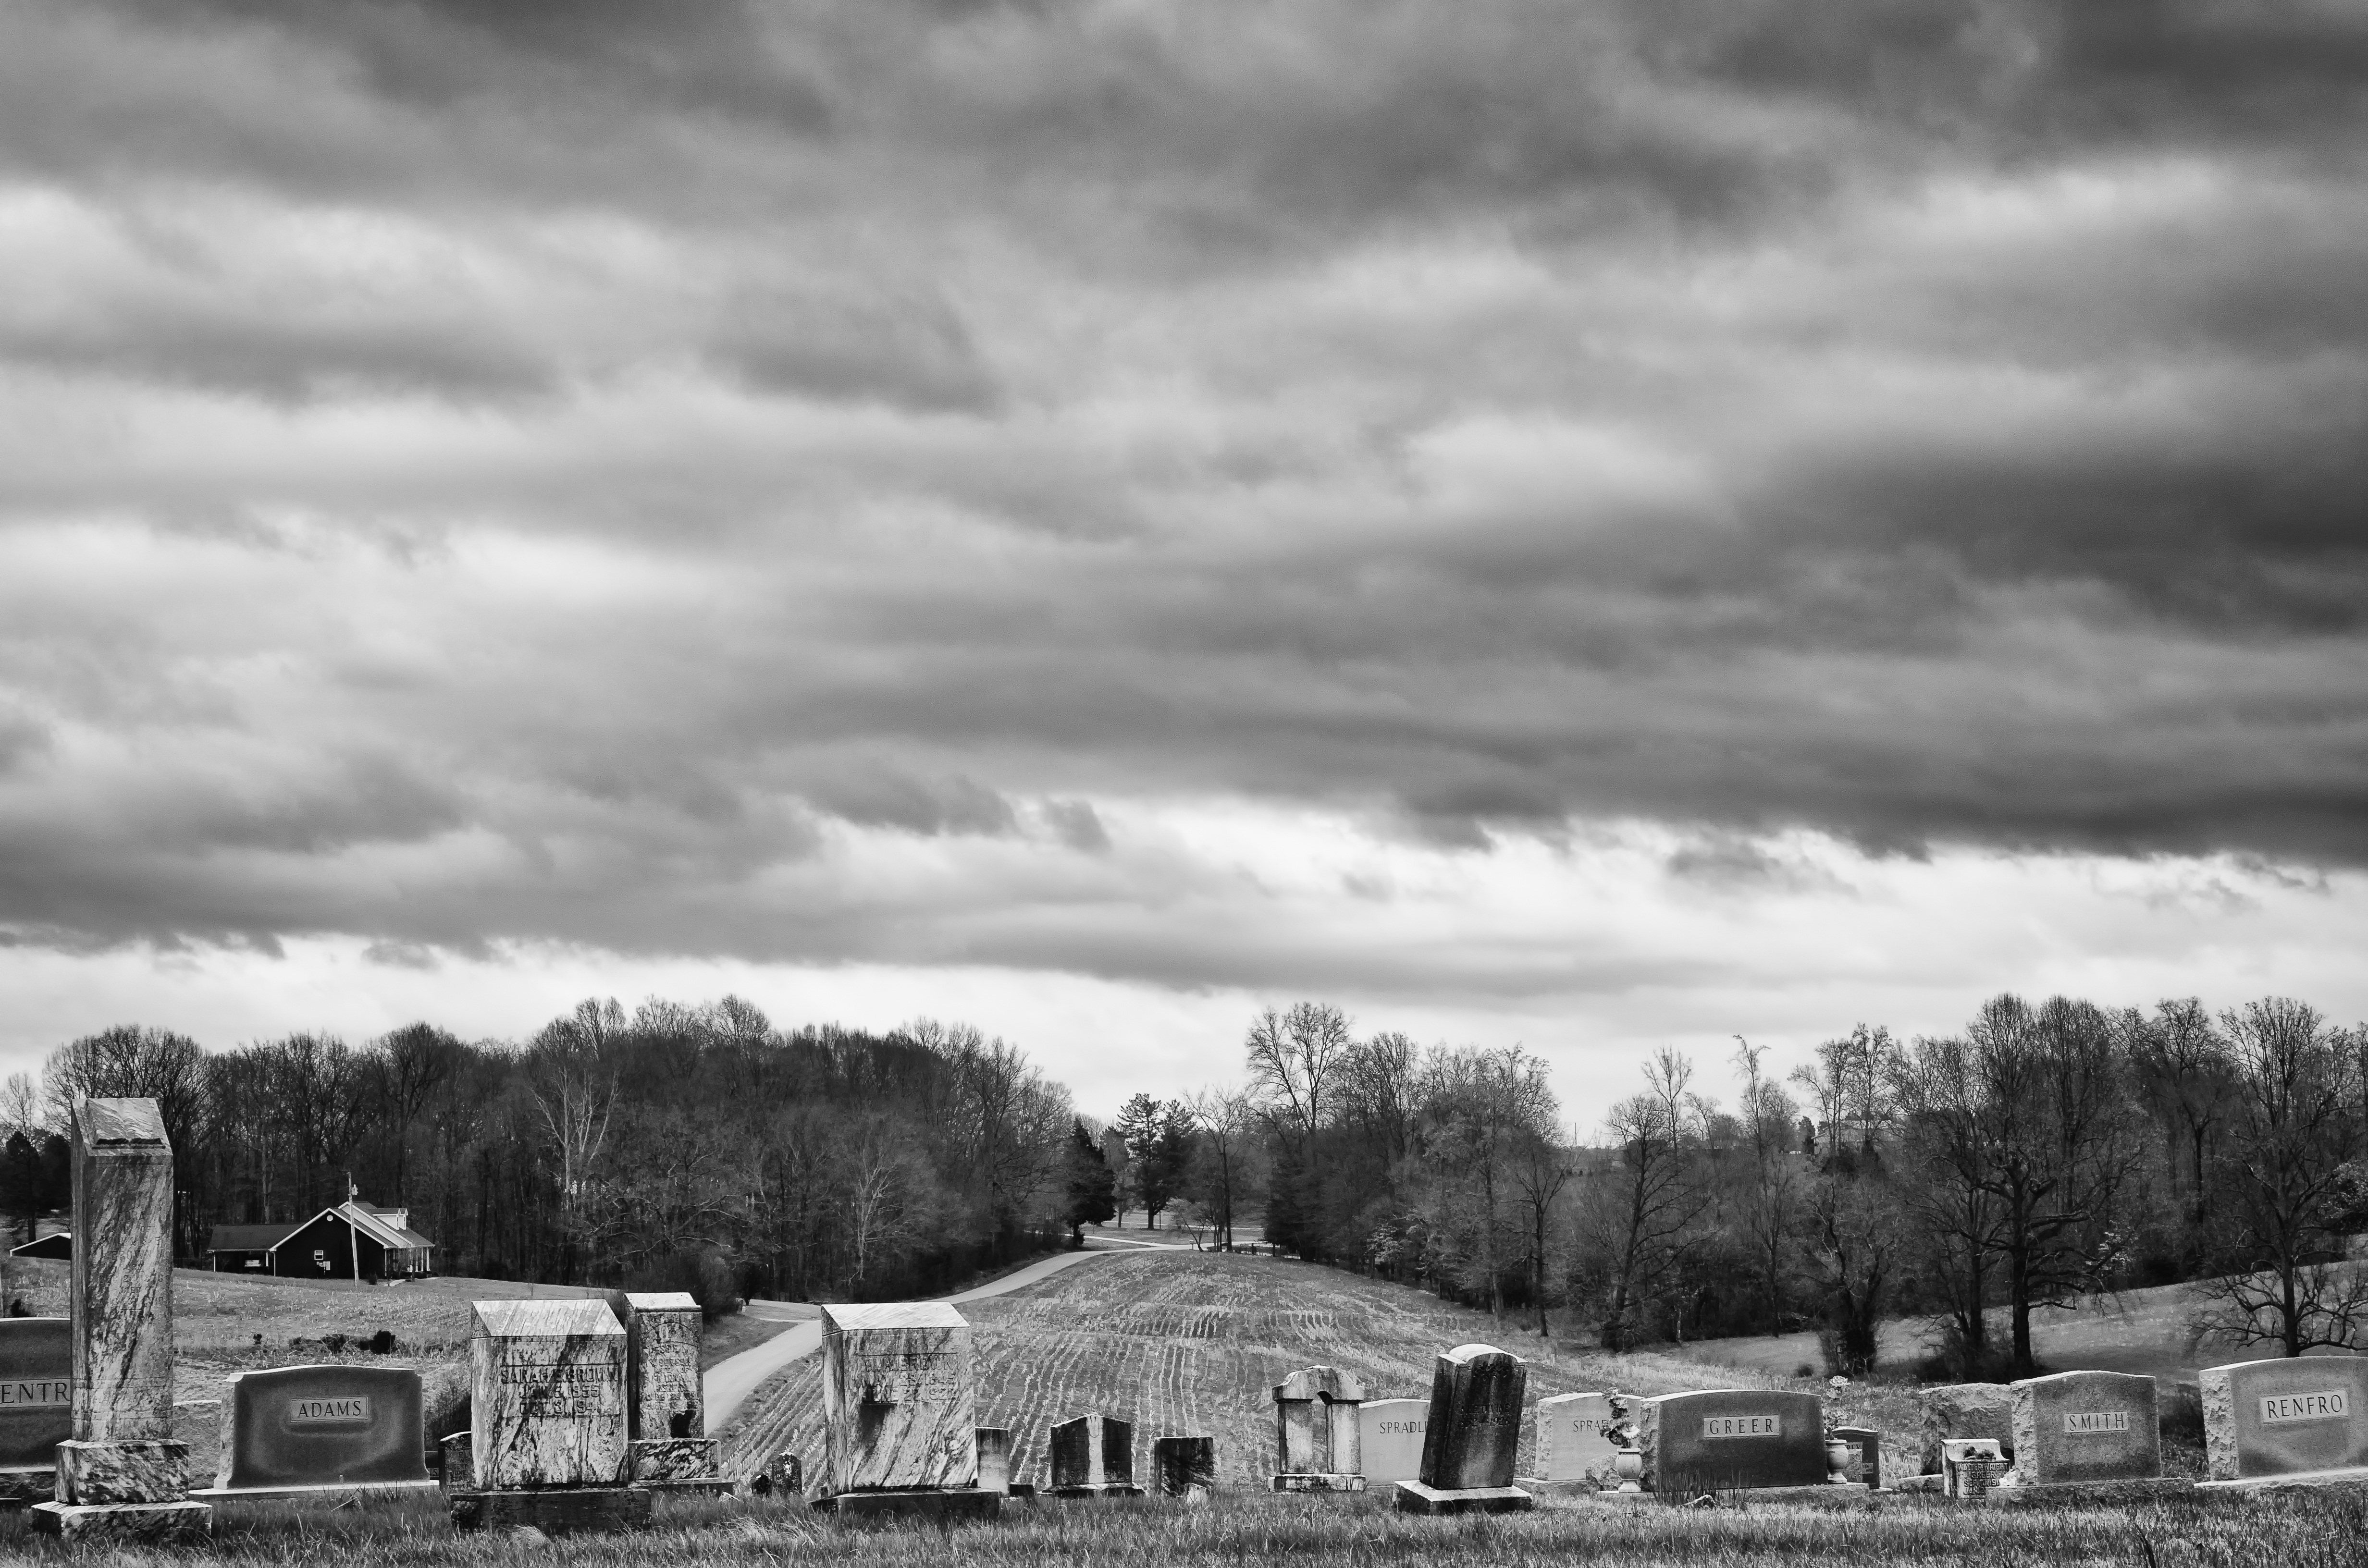
landscape, tree, grass, outdoor, cloud, black and white, sky, field, farm, meadow, countryside, barn, spooky, country, rural, scenic, halloween, cemetery, monochrome, farmland, graveyard, clouds, rural area, monochrome photography